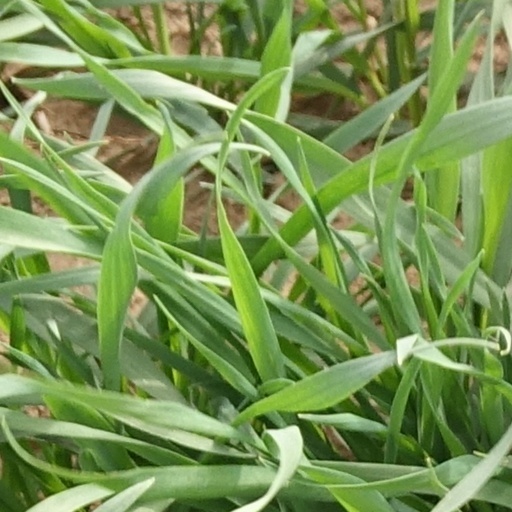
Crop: wheat